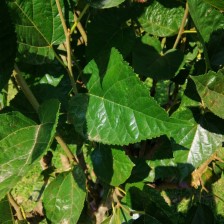
Variety: BlackOodTurkey